The Tonight Show

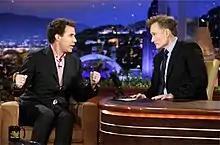
Will Ferrell and Conan O'Brien

Conan O'Brien replaced Leno as host on "The Tonight Show" on Monday, June 1 from a lavish newly constructed studio inside Stage 1 of the Universal Studios Hollywood backlot, temporarily ending an era (since 1972) of recording the show in Burbank.